Concertgebouw, Amsterdam

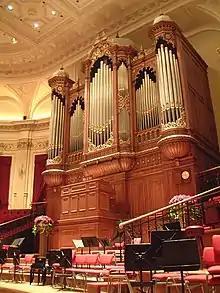
Organ in the Main Hall of the Concertgebouw

The organ was built in 1890 by the organ builder Michael Maarschalkerweerd from Utrecht, and was renovated in the years 1990 to 1993 by the organ builder Flentrop. It has 60 registers on three divisions and pedal.